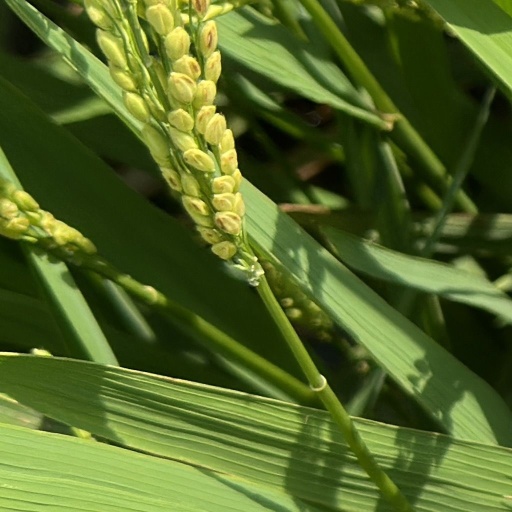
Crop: rice